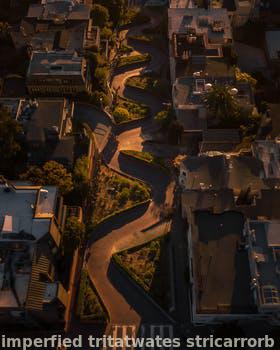
Label: Watermark